Cliff Bowen

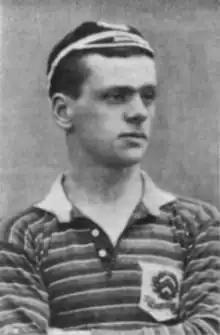
In "The Sketch", 4 December 1895

Clifford Alfred Bowen (3 January 1875 – 30 April 1929) was a Welsh international rugby union wing who played for club rugby for Llanelli and international rugby for Wales. He was also a keen cricketer, playing for Llanelli and Carmarthenshire in the Minor Counties Cricket Championship.